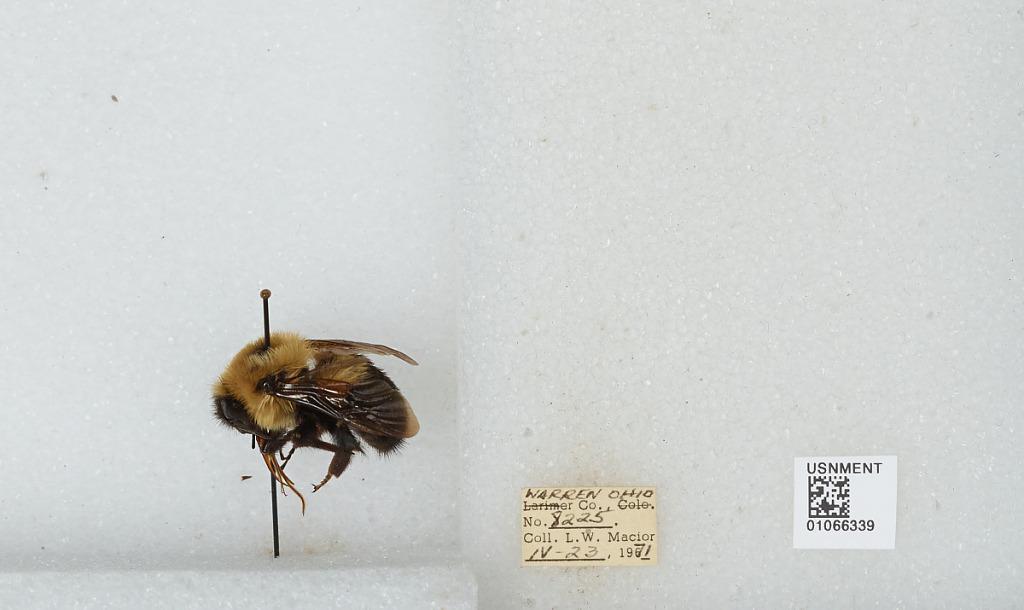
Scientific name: Bombus (Pyrobombus) bimaculatus Cresson
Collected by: L. Macior
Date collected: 1971-4-23
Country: United States
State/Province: Ohio
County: Warren
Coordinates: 39.4242, -84.1856